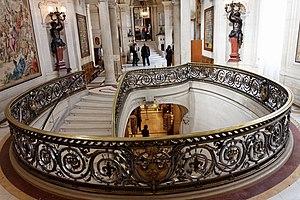
Émile Robert est un ferronnier d'art français, né à Mehun-sur-Yèvre le 2 mars 1860, et mort à Mehun-sur-Yèvre en juin 1924.